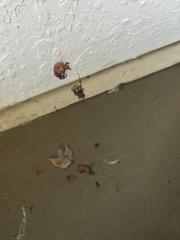
Species: Parasteatoda_tepidariorum